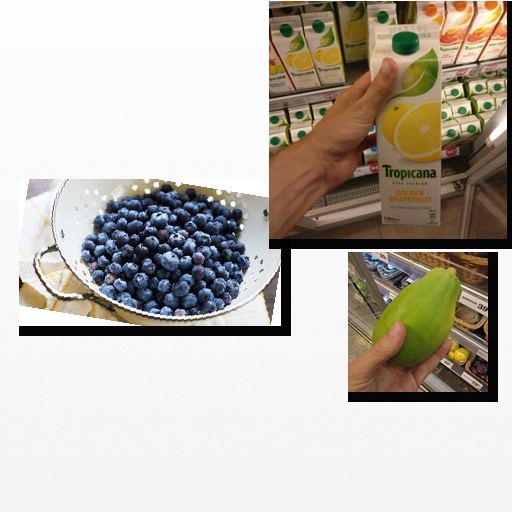
Food items: papaya, blueberry, golden_grapefruit_juice